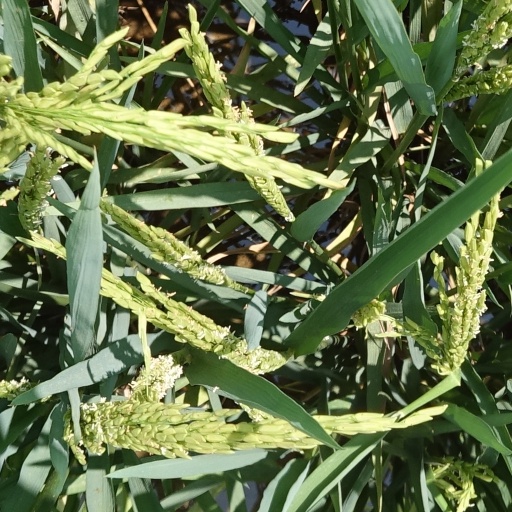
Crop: rice